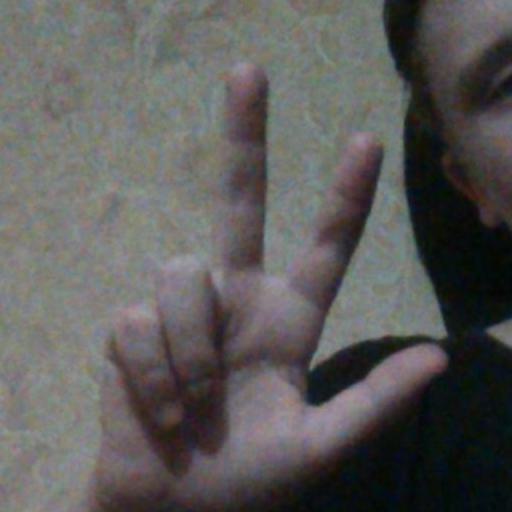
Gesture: three2